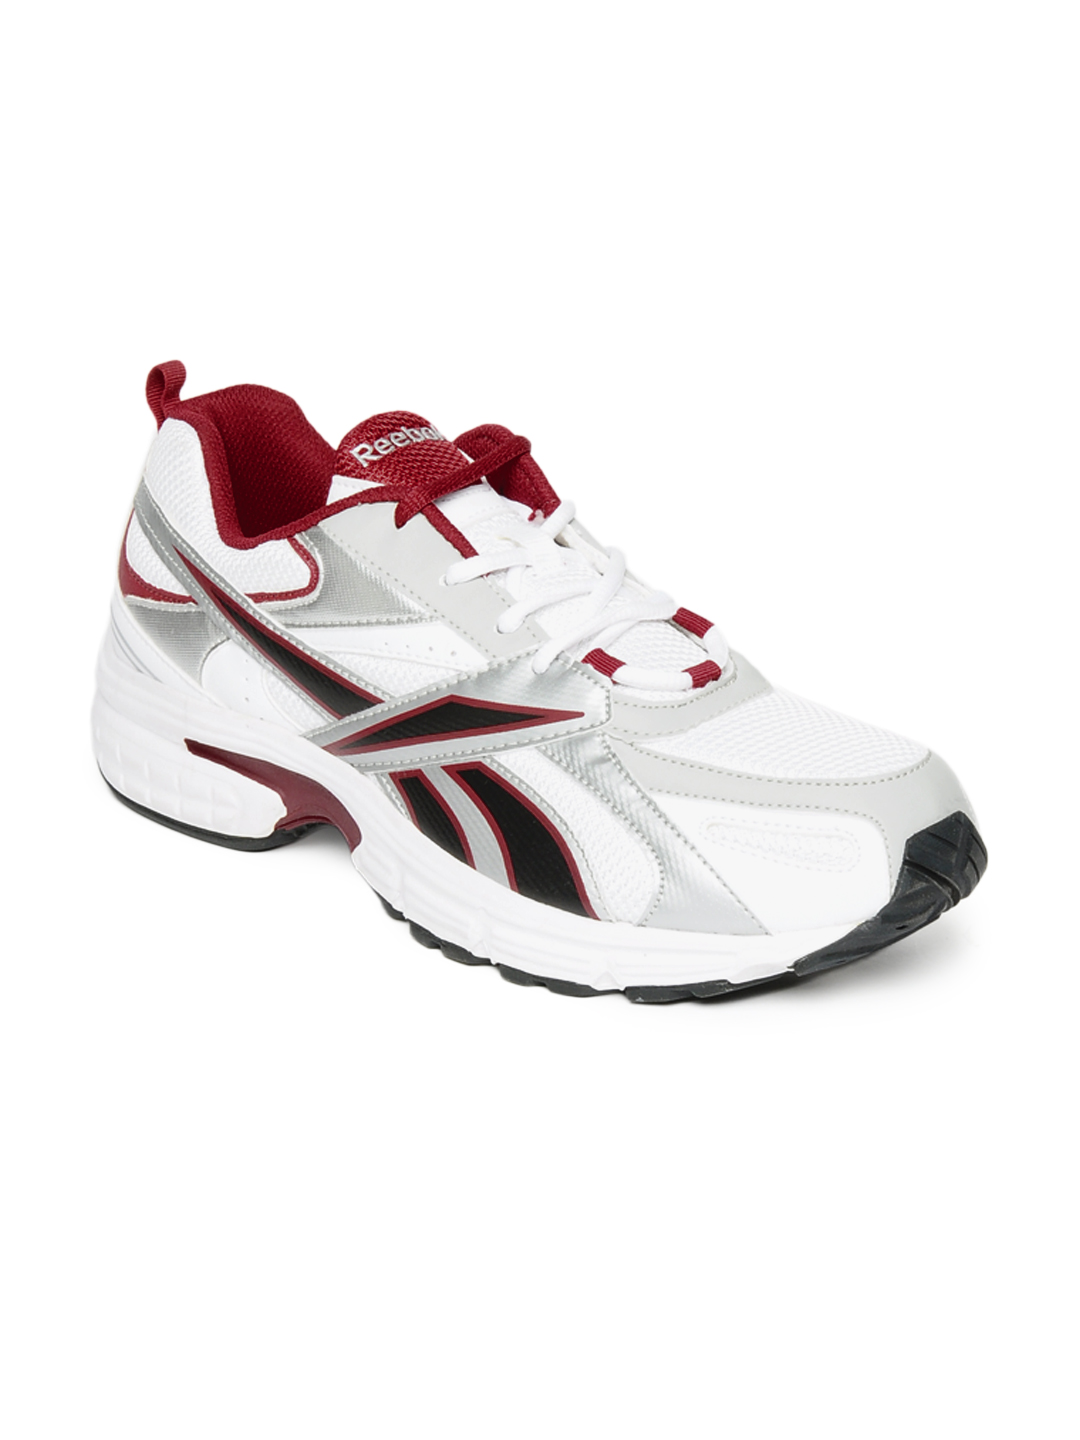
Reebok Men White Acciomax III Sports Shoes
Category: Footwear / Shoes / Sports Shoes
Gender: Men
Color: White
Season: Summer 2012
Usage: Sports